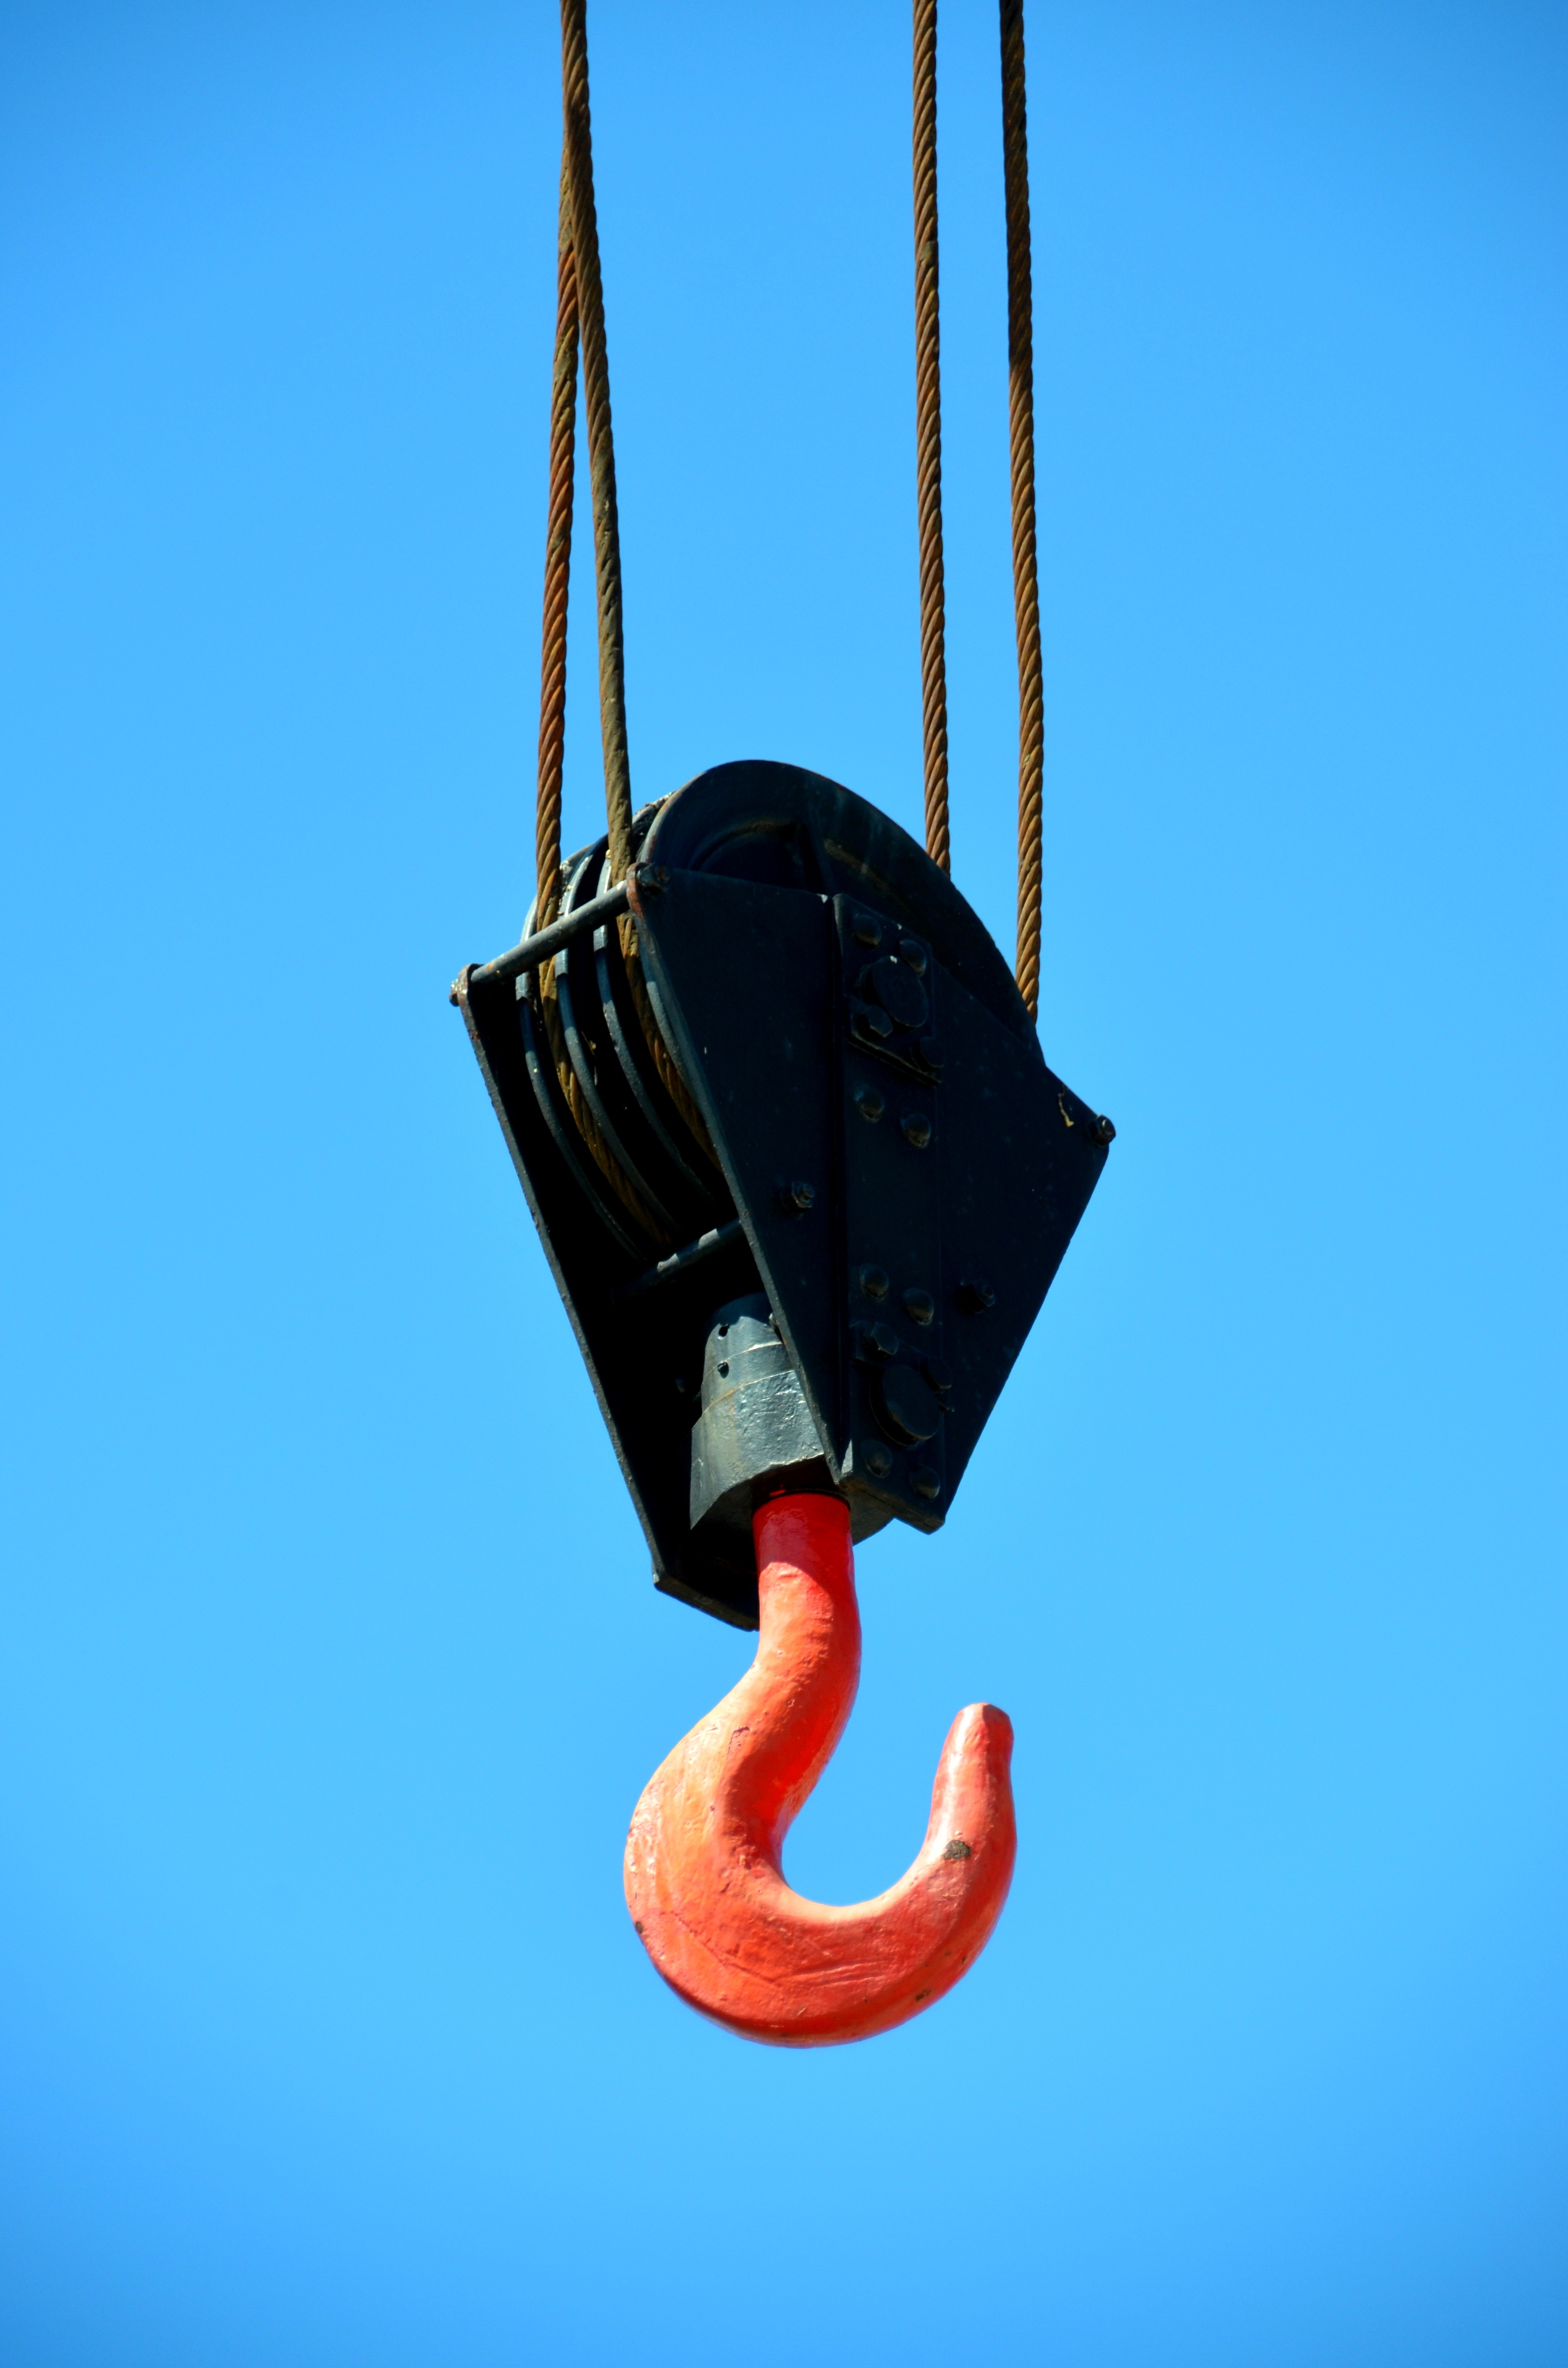
rope, sky, technology, vehicle, blue, port, lighting, hook, raise, last, illustration, build, crane, winch, boom, baukran, crane boom, load lifter, crane hooks, industrial crane, cargo transport, load hook, hoist rope